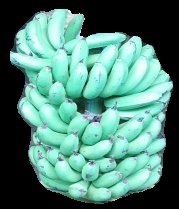
Variety: pachbale
Grade: grade1